IPSC Rifle World Shoots

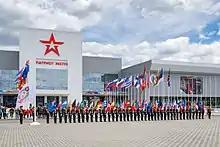
The opening ceremony at the 2017 IPSC Rifle World Shoot in Russia.

The IPSC Rifle World Shoot is the highest level rifle match within the International Practical Shooting Confederation (IPSC) which consists of several days and at least 30 separate courses of fire. The Rifle World Shoots are held triennially on a rotational cycle with the other two main IPSC disciplines Handgun and Shotgun.